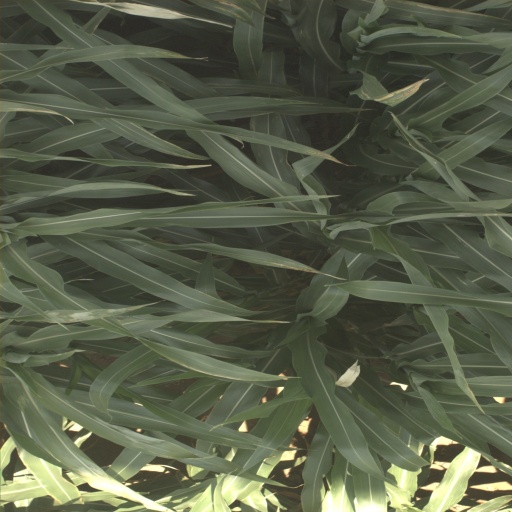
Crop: sorghum